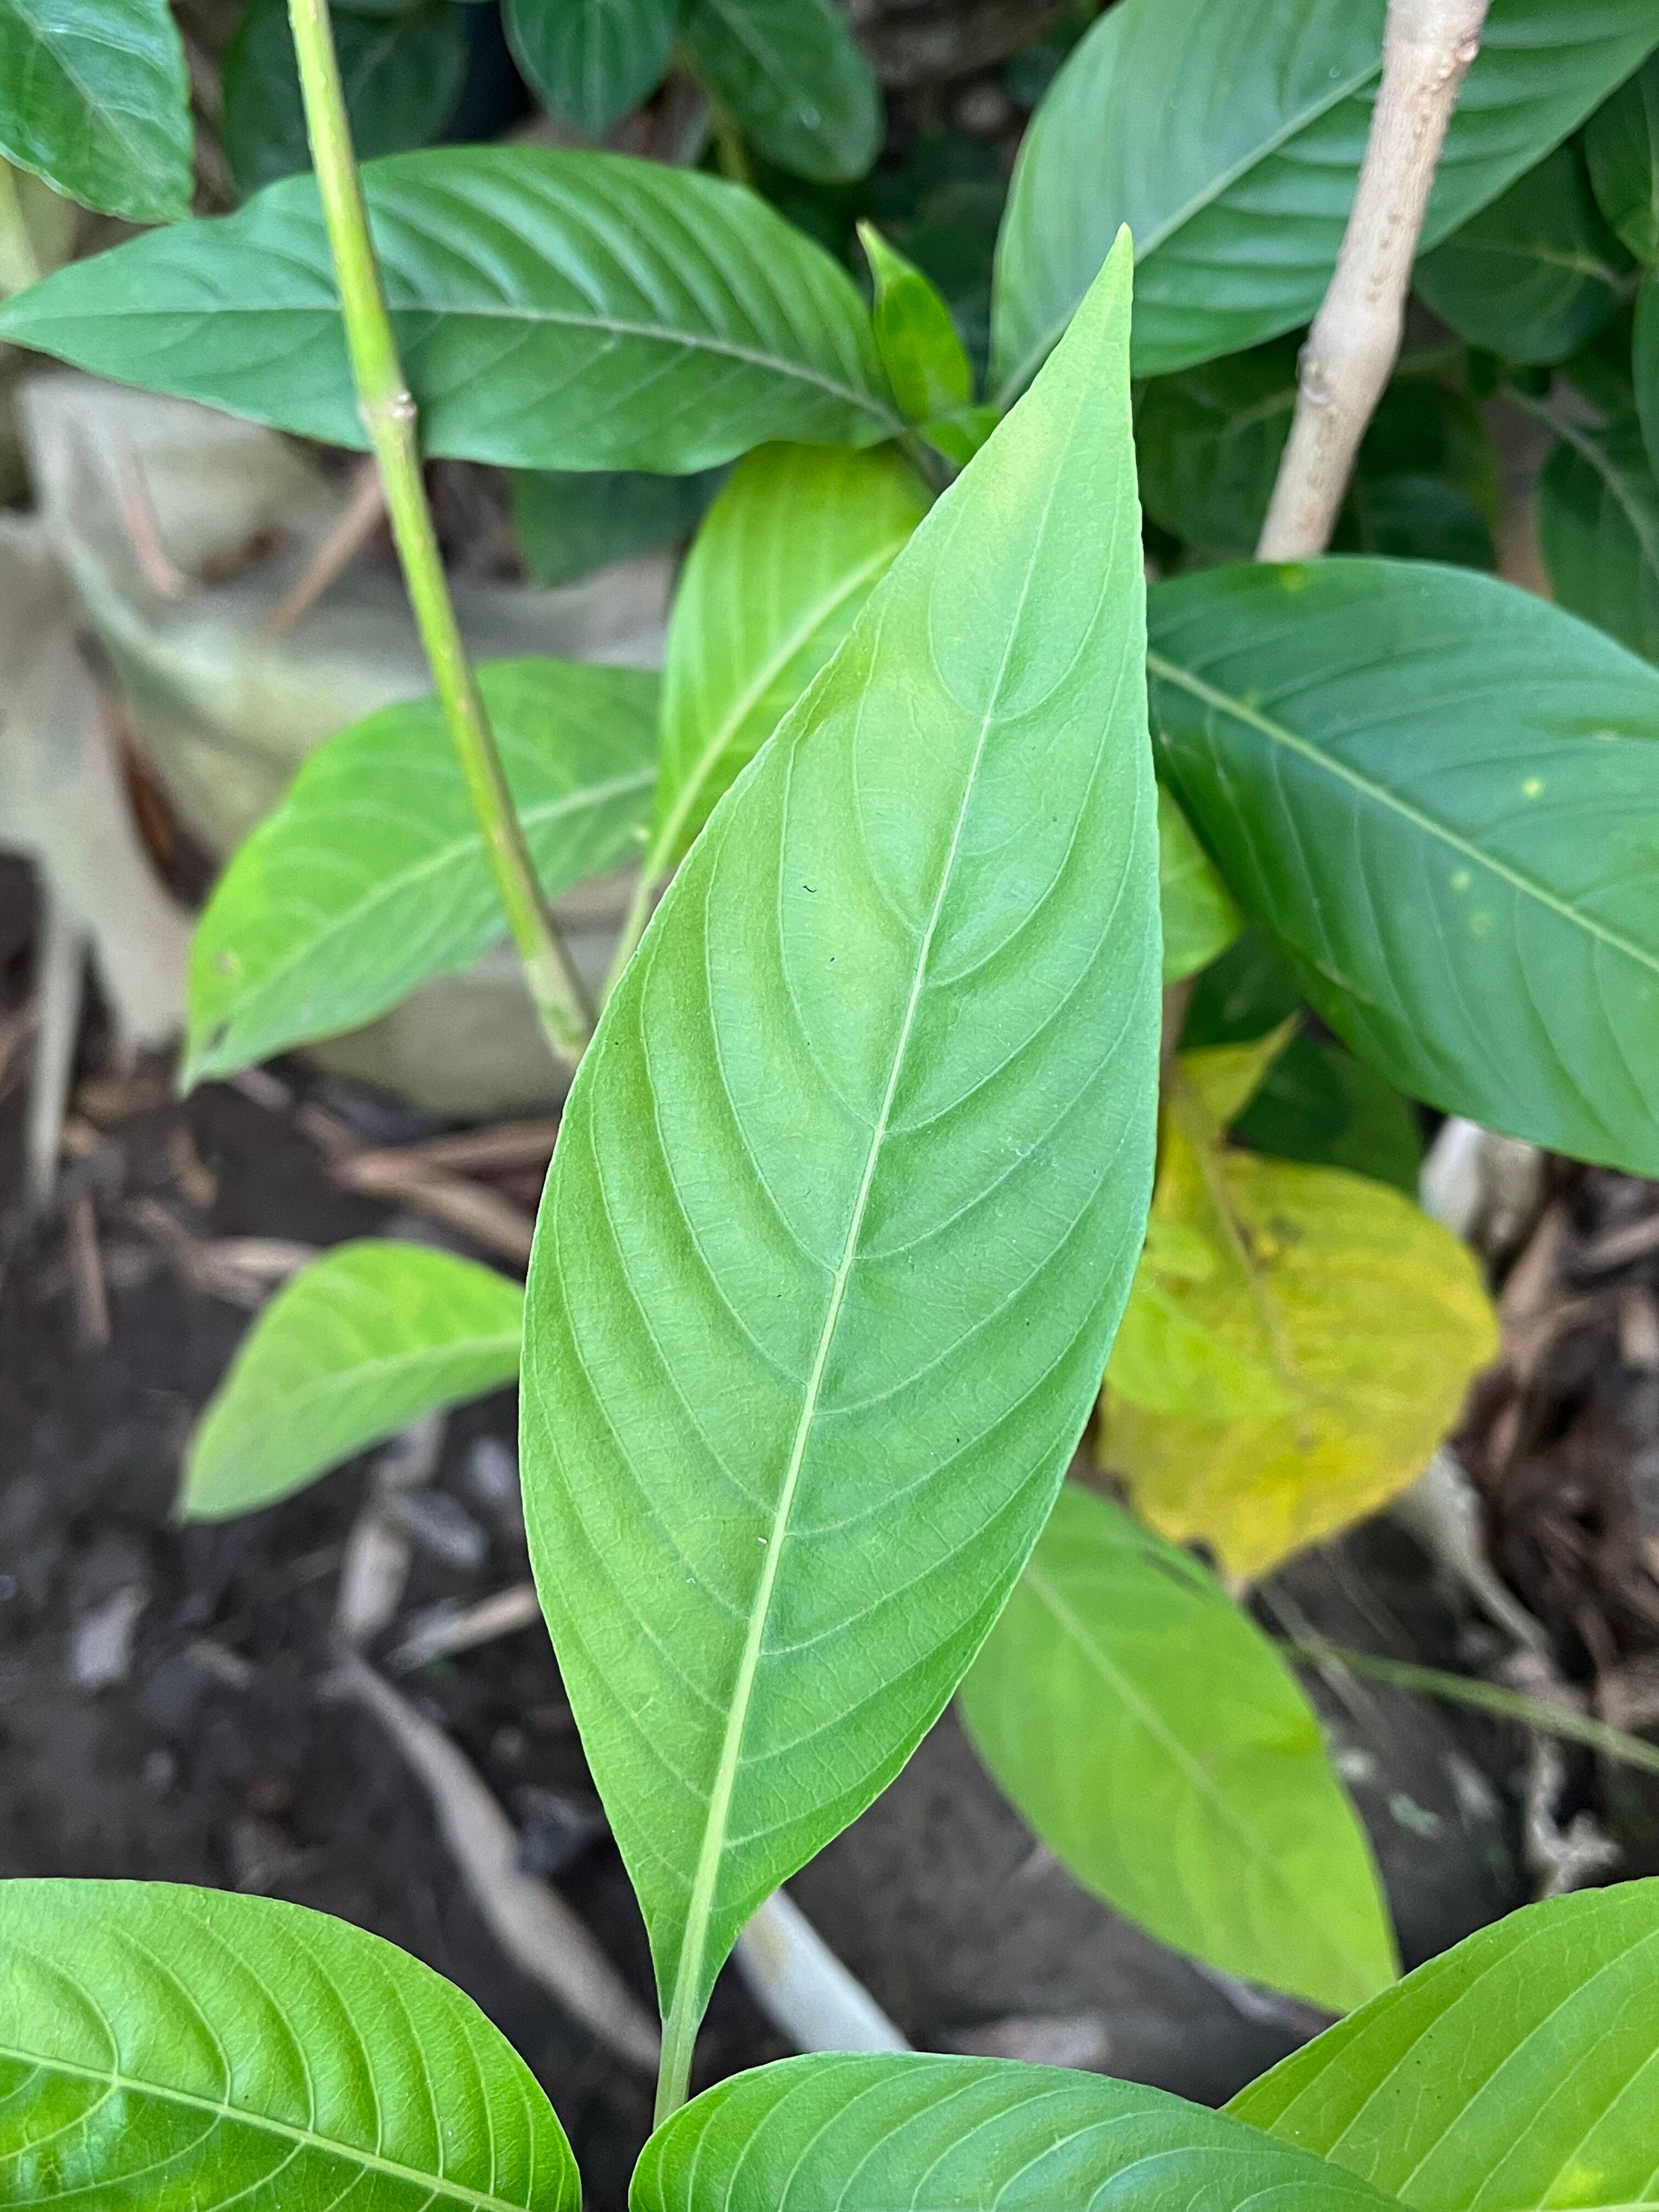
Plant species: justicia-adhatoda